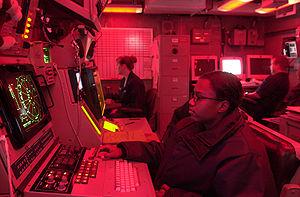
Golfe Persique (15 mai 2003) -- Jaqueline Jackson (apprentie technicien marin en guerre électronique) opère sur un SLQ-32, à bord de l'USS Nimitz (CVN 68). Les systèmes SLQ-32 sont capables de générer en continu d'intenses émissions de parasites électroniques, et offrent un panel de méthodes de brouillage vaste et varié. Le CSG du Nimitz et CVW-11 sont actuellement déployés en support de l'opération Libération de l'Irak.
L’USS Nimitz (CVN-68) est un porte-avions polyvalent américain à propulsion nucléaire. Il fait partie des 11 porte-avions géants de l'US Navy et est actuellement l'un des plus puissants navires de guerre au monde.